Discovery and exploration of the Solar System

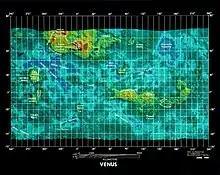
A map of Venus produced from "Magellan" radar data

In 1840 John W. Draper takes a daguerreotype of the Moon, the first astronomical photograph. Since then, astrophotography is a key tool in the observational studies of the skies.